Kolkata

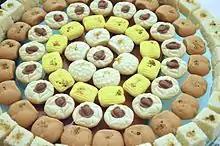
"Sandesh", a typical Bengali sweet made from chhena

The West Bengal National University of Juridical Sciences is one of India's autonomous law schools, and the Indian Statistical Institute is a public research institute and university. State owned Maulana Abul Kalam Azad University of Technology, West Bengal (MAKAUT, WB), formerly West Bengal University of Technology (WBUT) is the largest Technological University in terms of student enrollment and number of Institutions affiliated by it. Private institutions include the Ramakrishna Mission Vivekananda Educational and Research Institute and University of Engineering & Management (UEM).